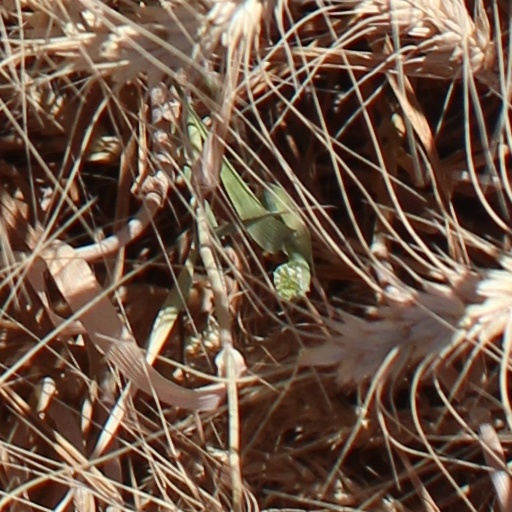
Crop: wheat